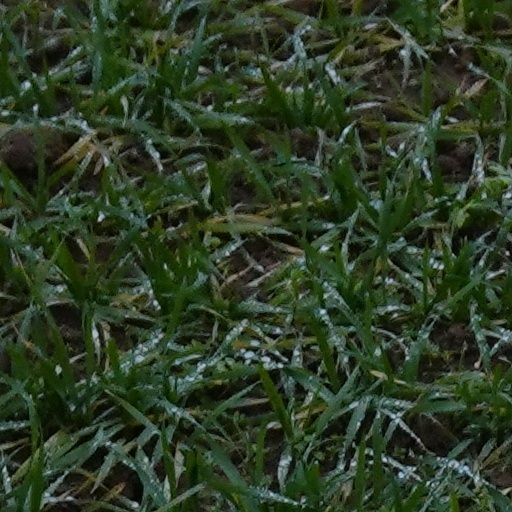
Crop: wheat